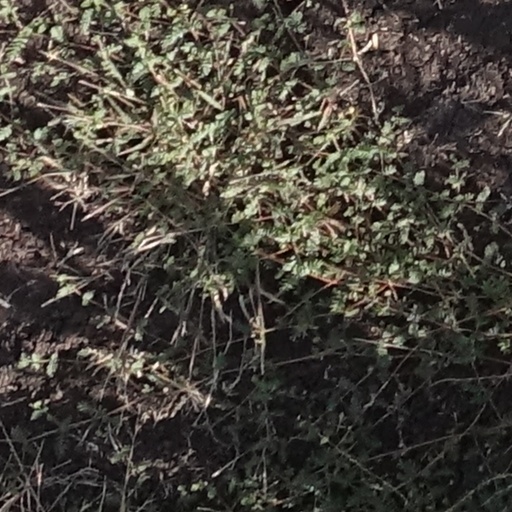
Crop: sorghum